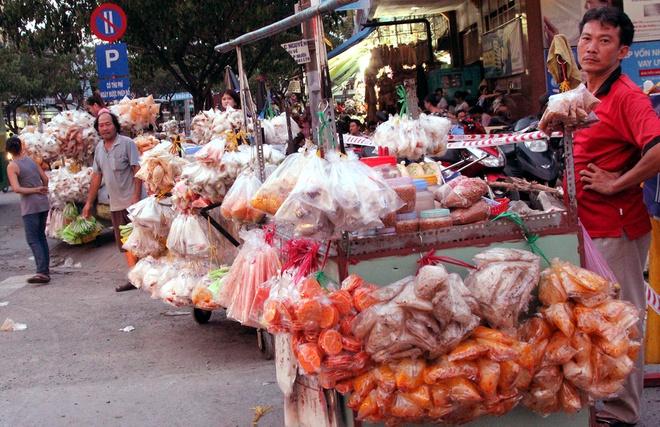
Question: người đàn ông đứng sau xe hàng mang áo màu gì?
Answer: mang áo màu đỏ